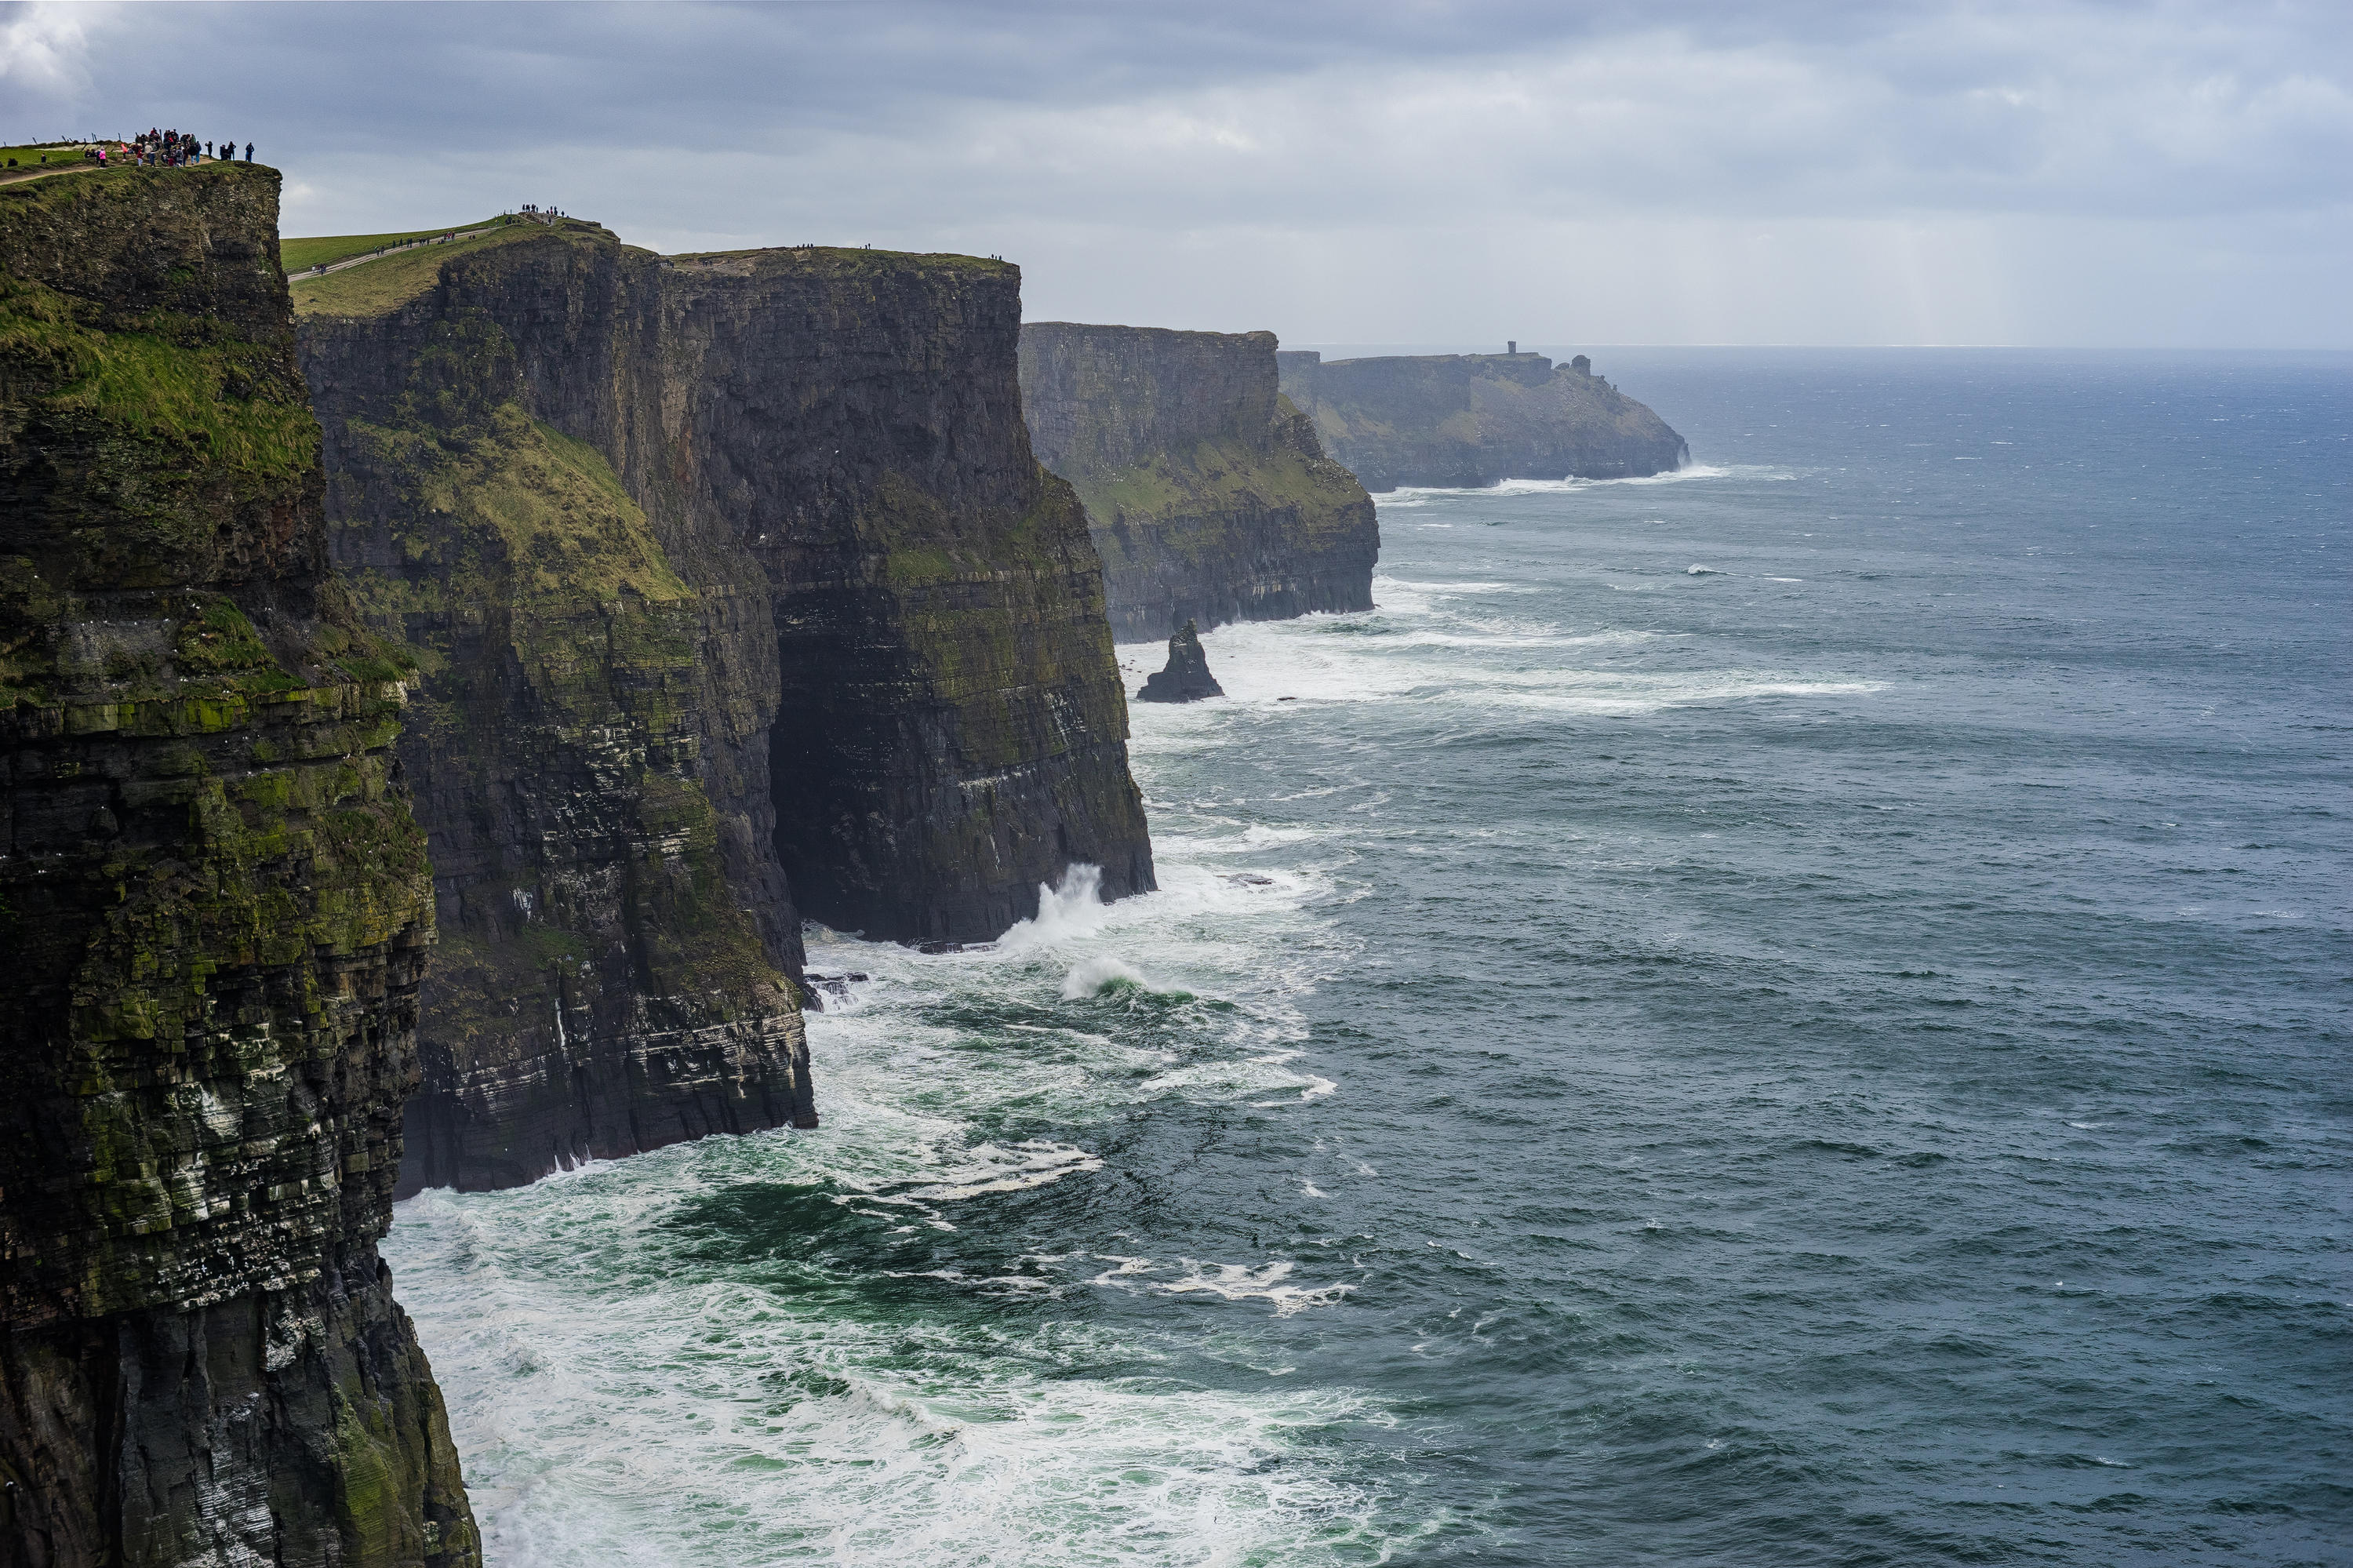
sea, coast, water, rock, ocean, shore, wave, cliff, cove, bay, stack, terrain, material, body of water, rocks, cape, islet, landform, geographical feature, wind wave